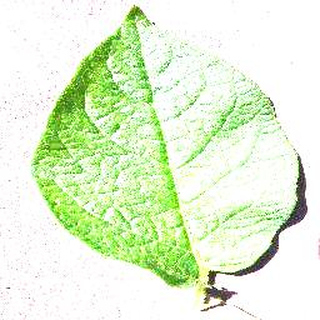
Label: healthy_potato